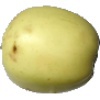
Label: Apple Golden 2